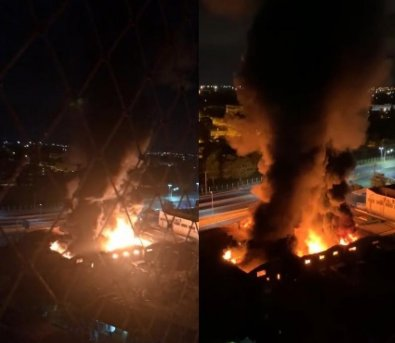
Fire: yes
Smoke: yes